List of characters in the Breaking Bad franchise

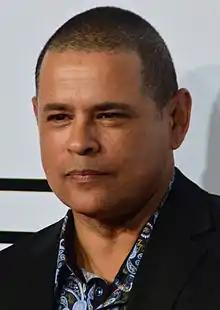
Raymond Cruz

Hector Salamanca (played by Mark Margolis) is the elderly don of the Salamanca drug organization and an associate of cartel boss Don Eladio. He is the uncle of twins Leonel and Marco Salamanca (the Cousins), Tuco Salamanca, and Lalo Salamanca, and raised Tuco as a son. He taught his nephews that family is everything and lives by the creed himself. Though brutal, Hector is very loyal. He spent 17 years in San Quentin State Prison but never revealed any information to the authorities. In an extended flashback in the "Breaking Bad" episode "Hermanos", Hector is shown to be responsible for the death of Max Arciniega, Gus Fring's partner, whom Don Eladio ordered killed after he was insulted by Gus and Max's offer to produce meth for the cartel, which preferred to keep distributing cocaine. Gus loathes Hector, who in turn resents and degrades Gus, calling him "chicken man" ("hombre gallina" in Spanish, literally "hen man") and a "dirty" South American. Despite their mutual hatred, Hector and Gus are forced to cooperate since each is based in Albuquerque, though each frequently schemes to displace the other.